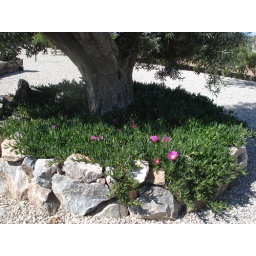
Giant Pig Face plant under Olive tree